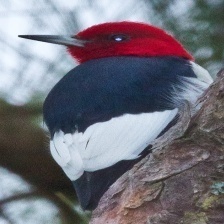
Species: RED HEADED WOODPECKER
Scientific name: MELANERPES ERYTHROCEPHALUS